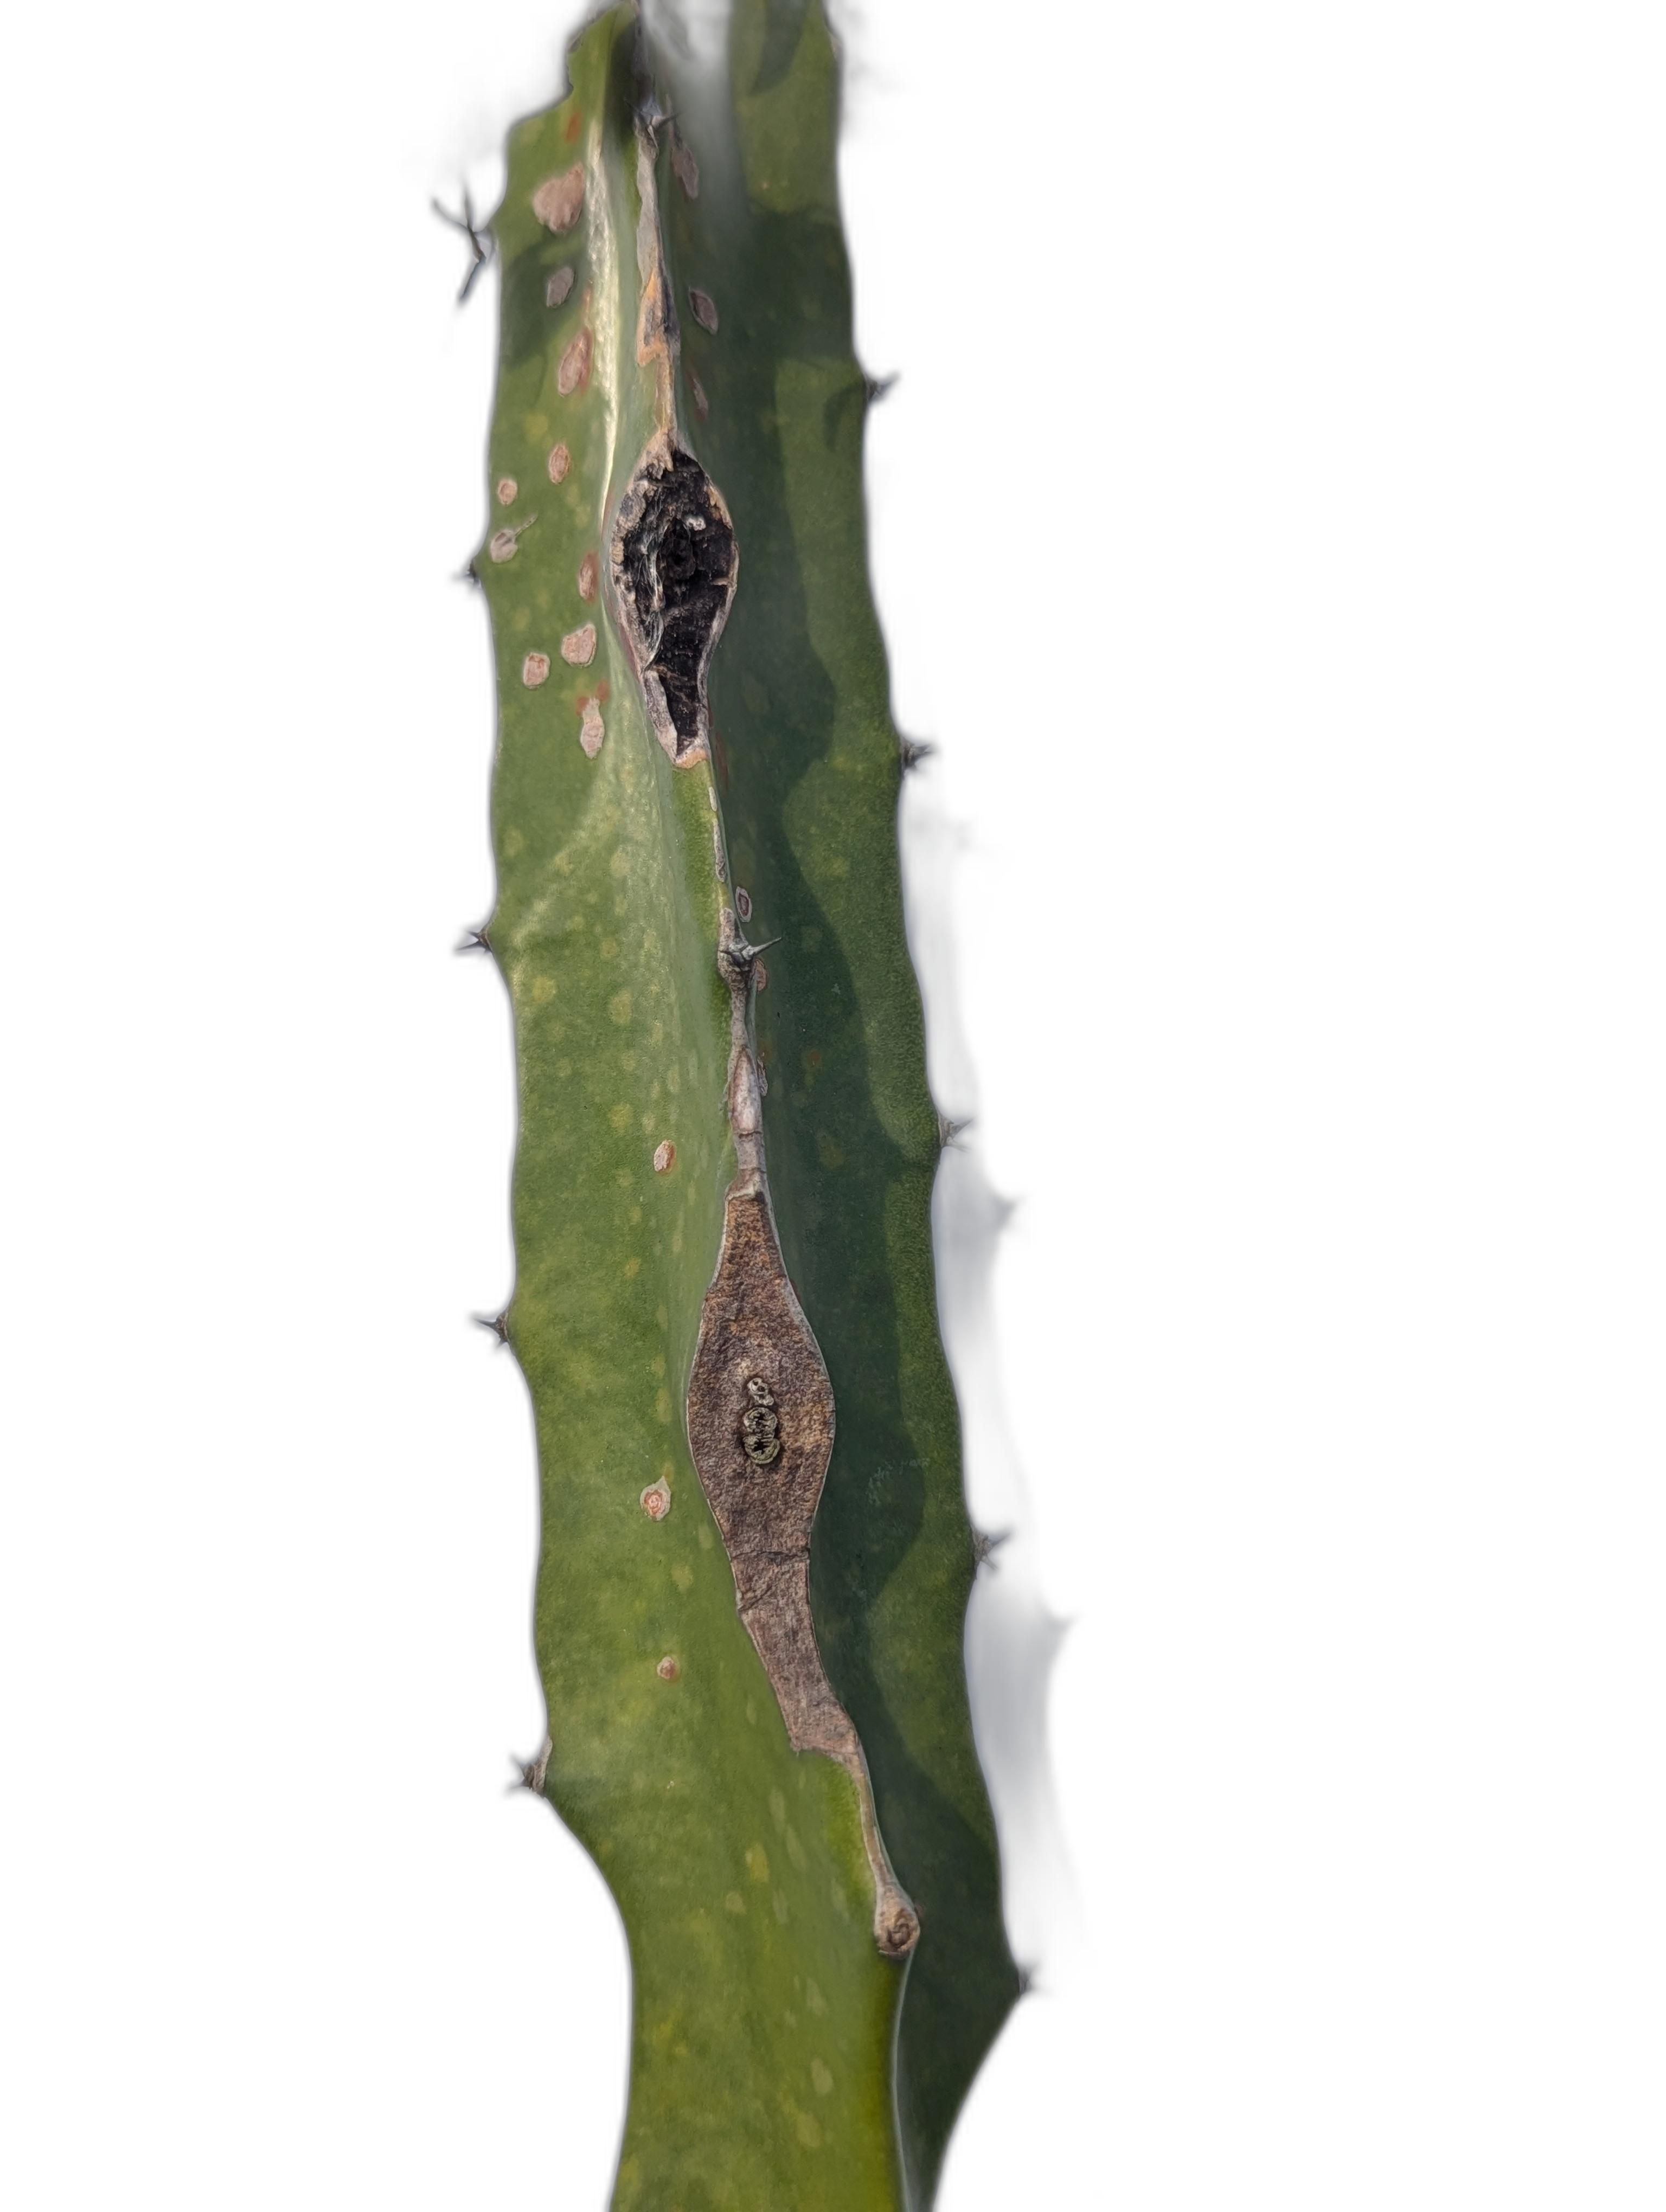
Label: Bad leaf